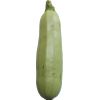
Label: zucchini